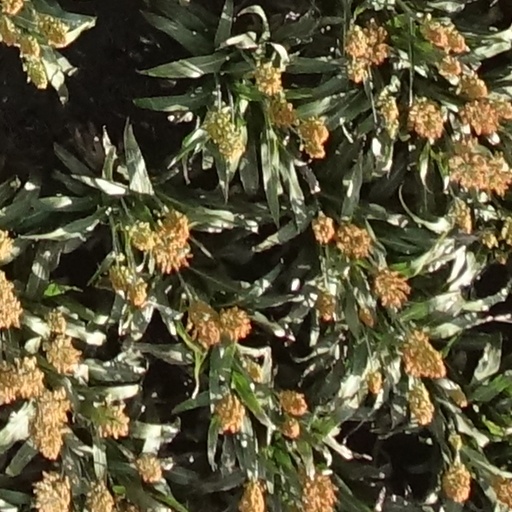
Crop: sorghum